National Highways Authority of India

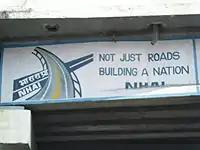
NHAI logo and caption

The NHAI has the mandate to implement the National Highways Development Project (NHDP). The NHDP is under implementation in Phases.